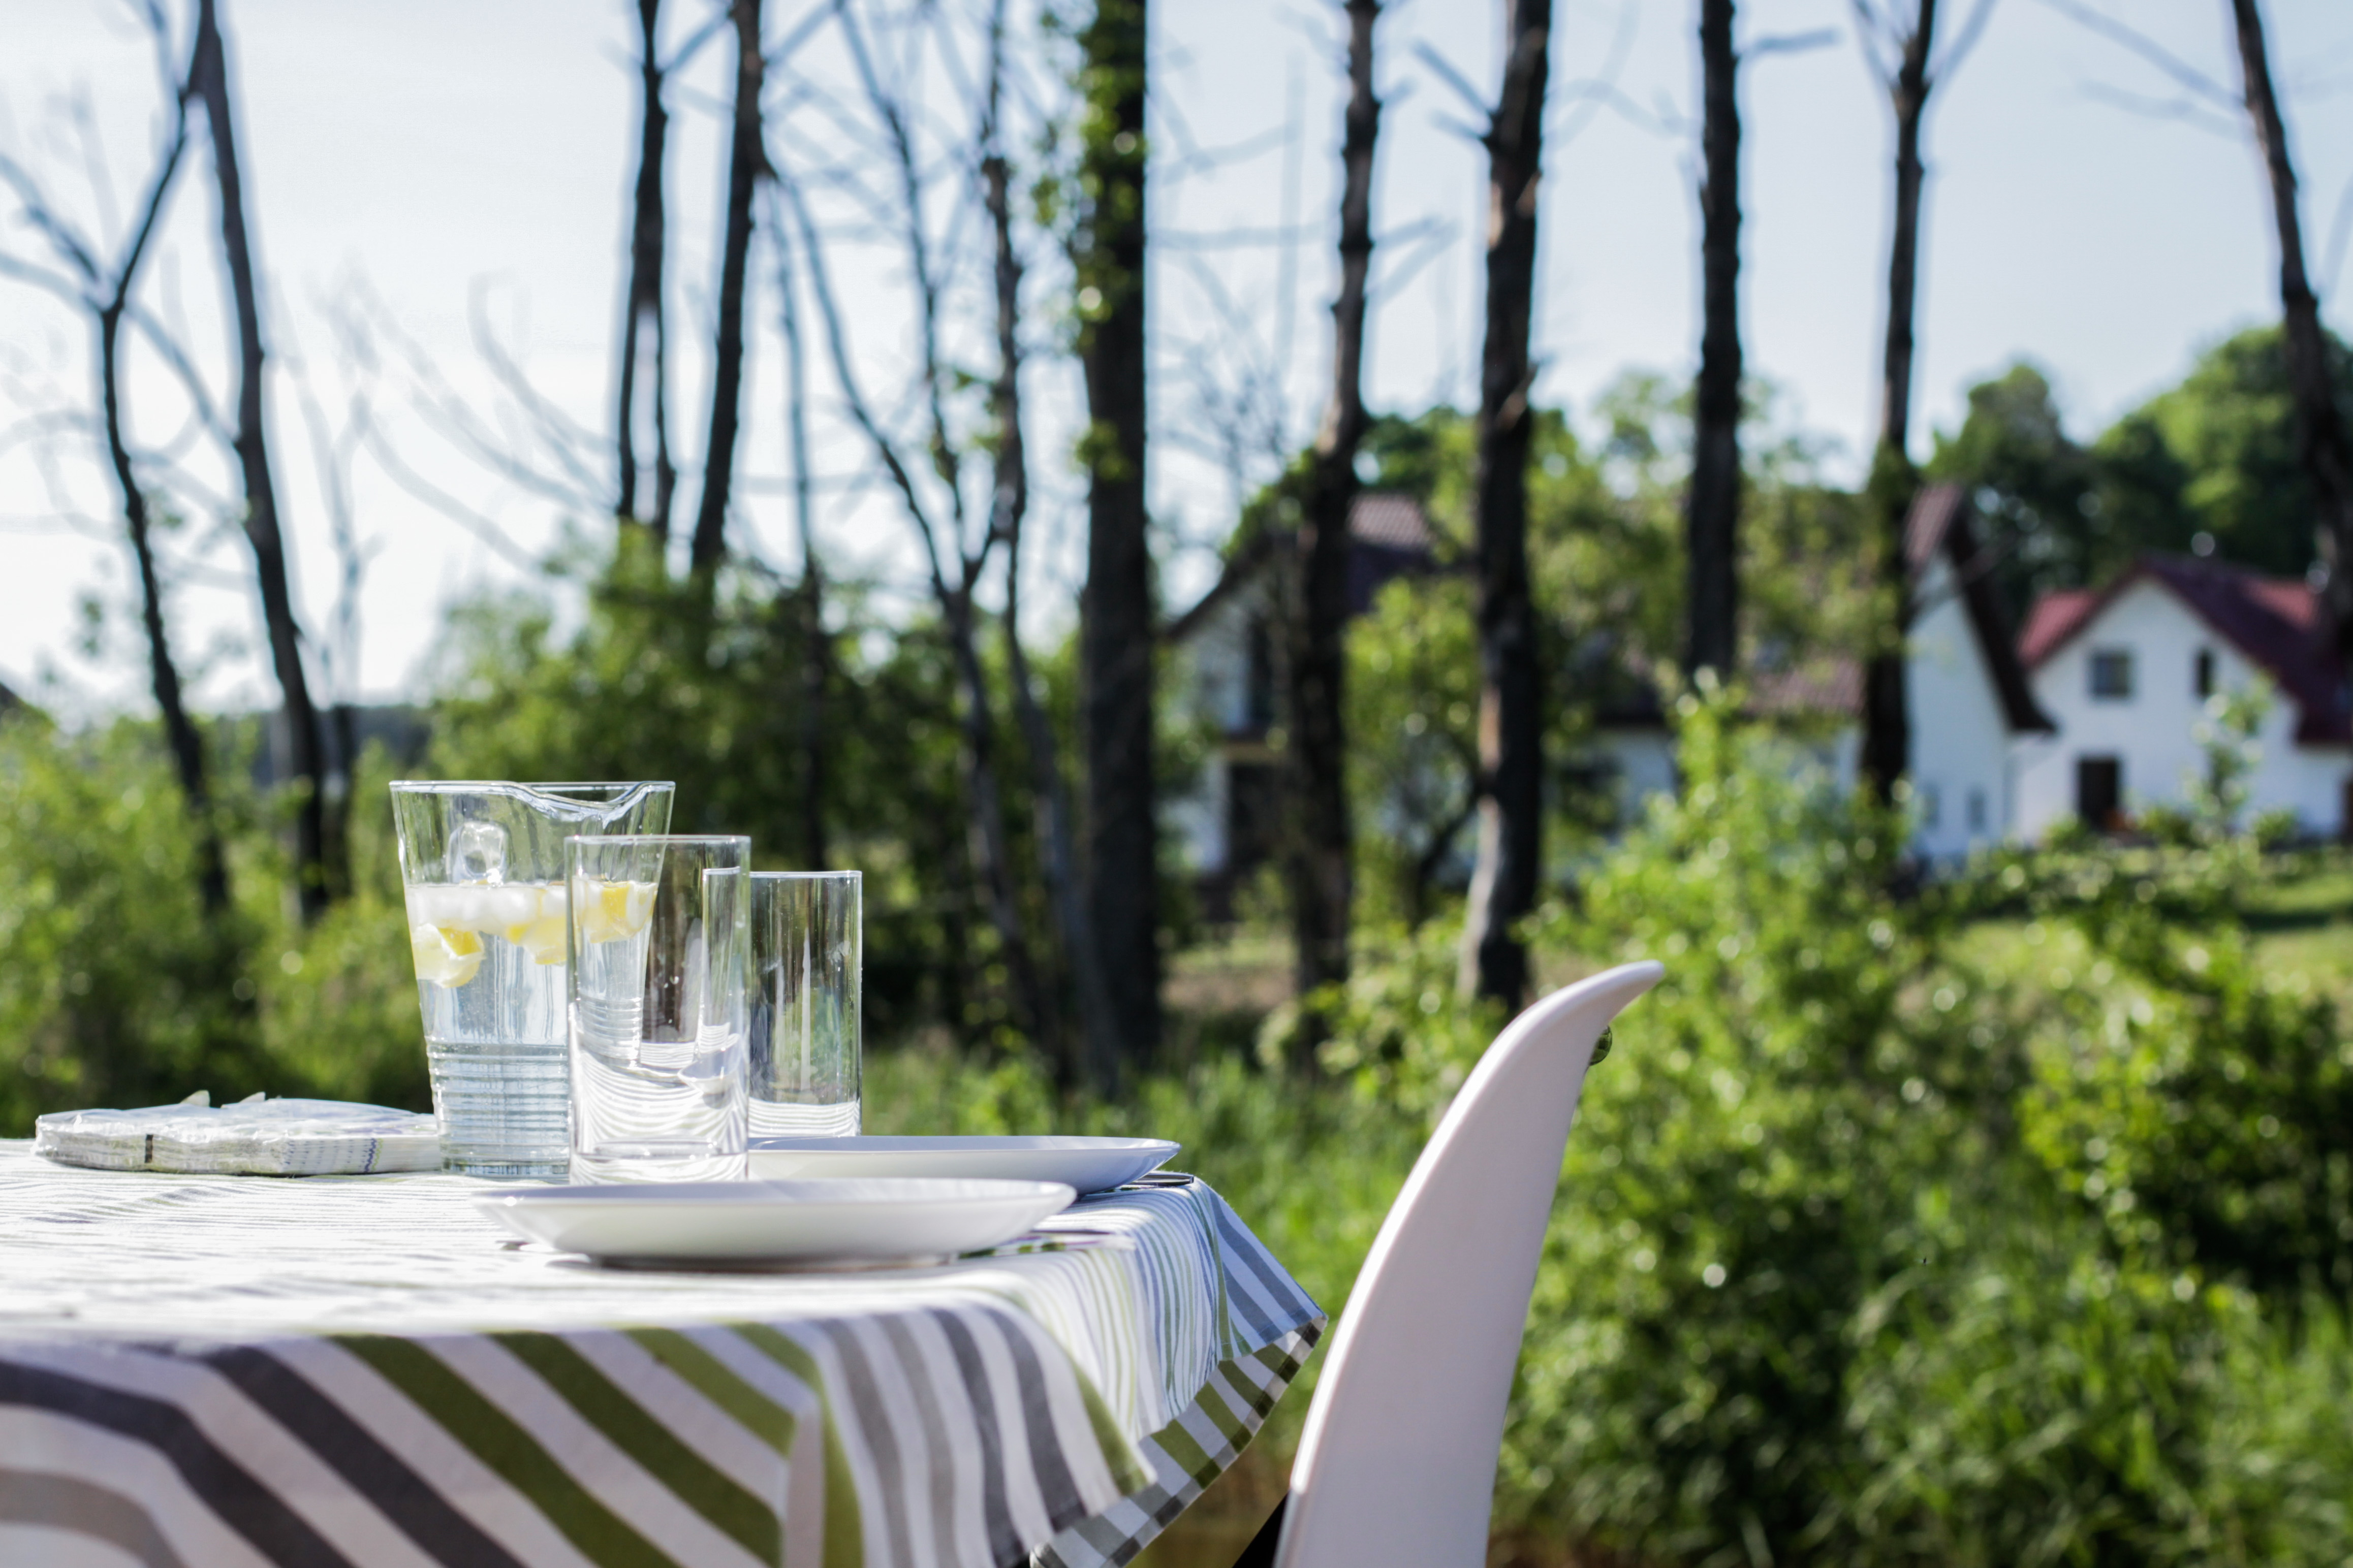
table, chair, green, backyard, garden, grill, trees, houses, glasses, plates, limonade